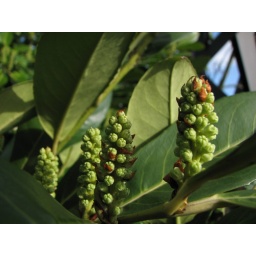
On a bridge over the river Avon. 1 March 2008, Bath, Somerset, UK.